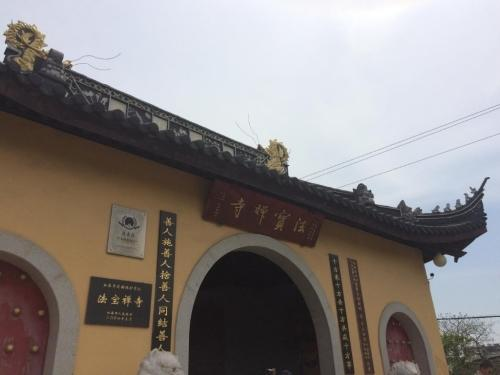
地标名称：法宝禅寺
所在城市：南通市·如皋市